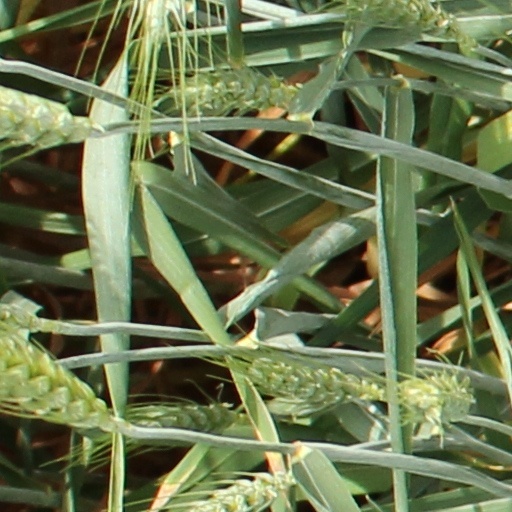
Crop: wheat